Samanala Dam

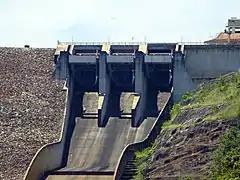
The dam and spillway

The Samanala Dam is in height and has a length of at crest level. The volume of the dam is about . Rainfall in the area has an annual average of , and the catchment area is . The dam is of rock fill, central earth core type. The spillway of the dam has three gates, each high and wide. It can discharge water at a rate of per second. Its tunnel is in diameter and in length.